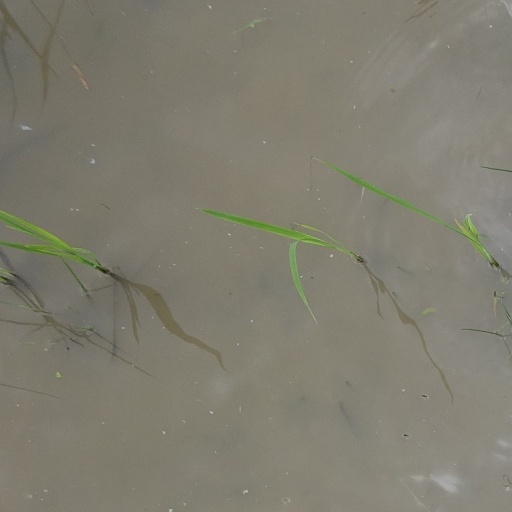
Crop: rice